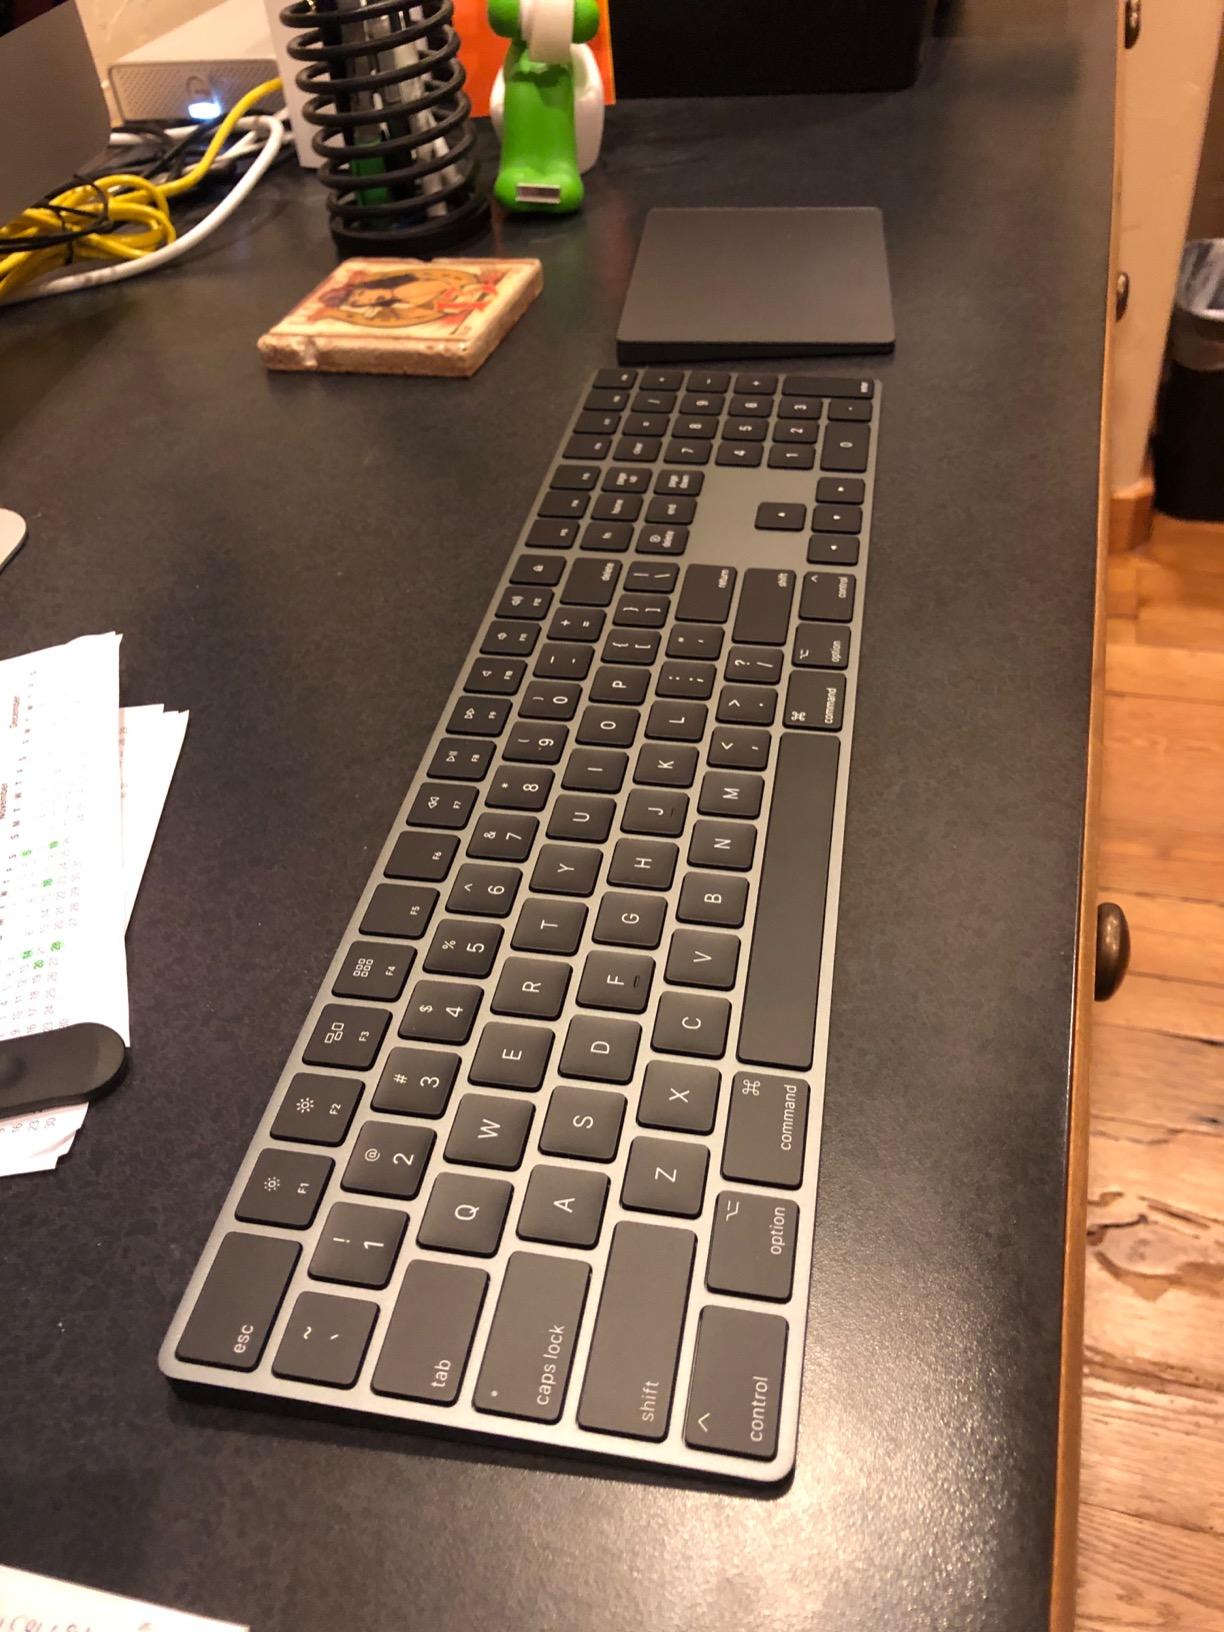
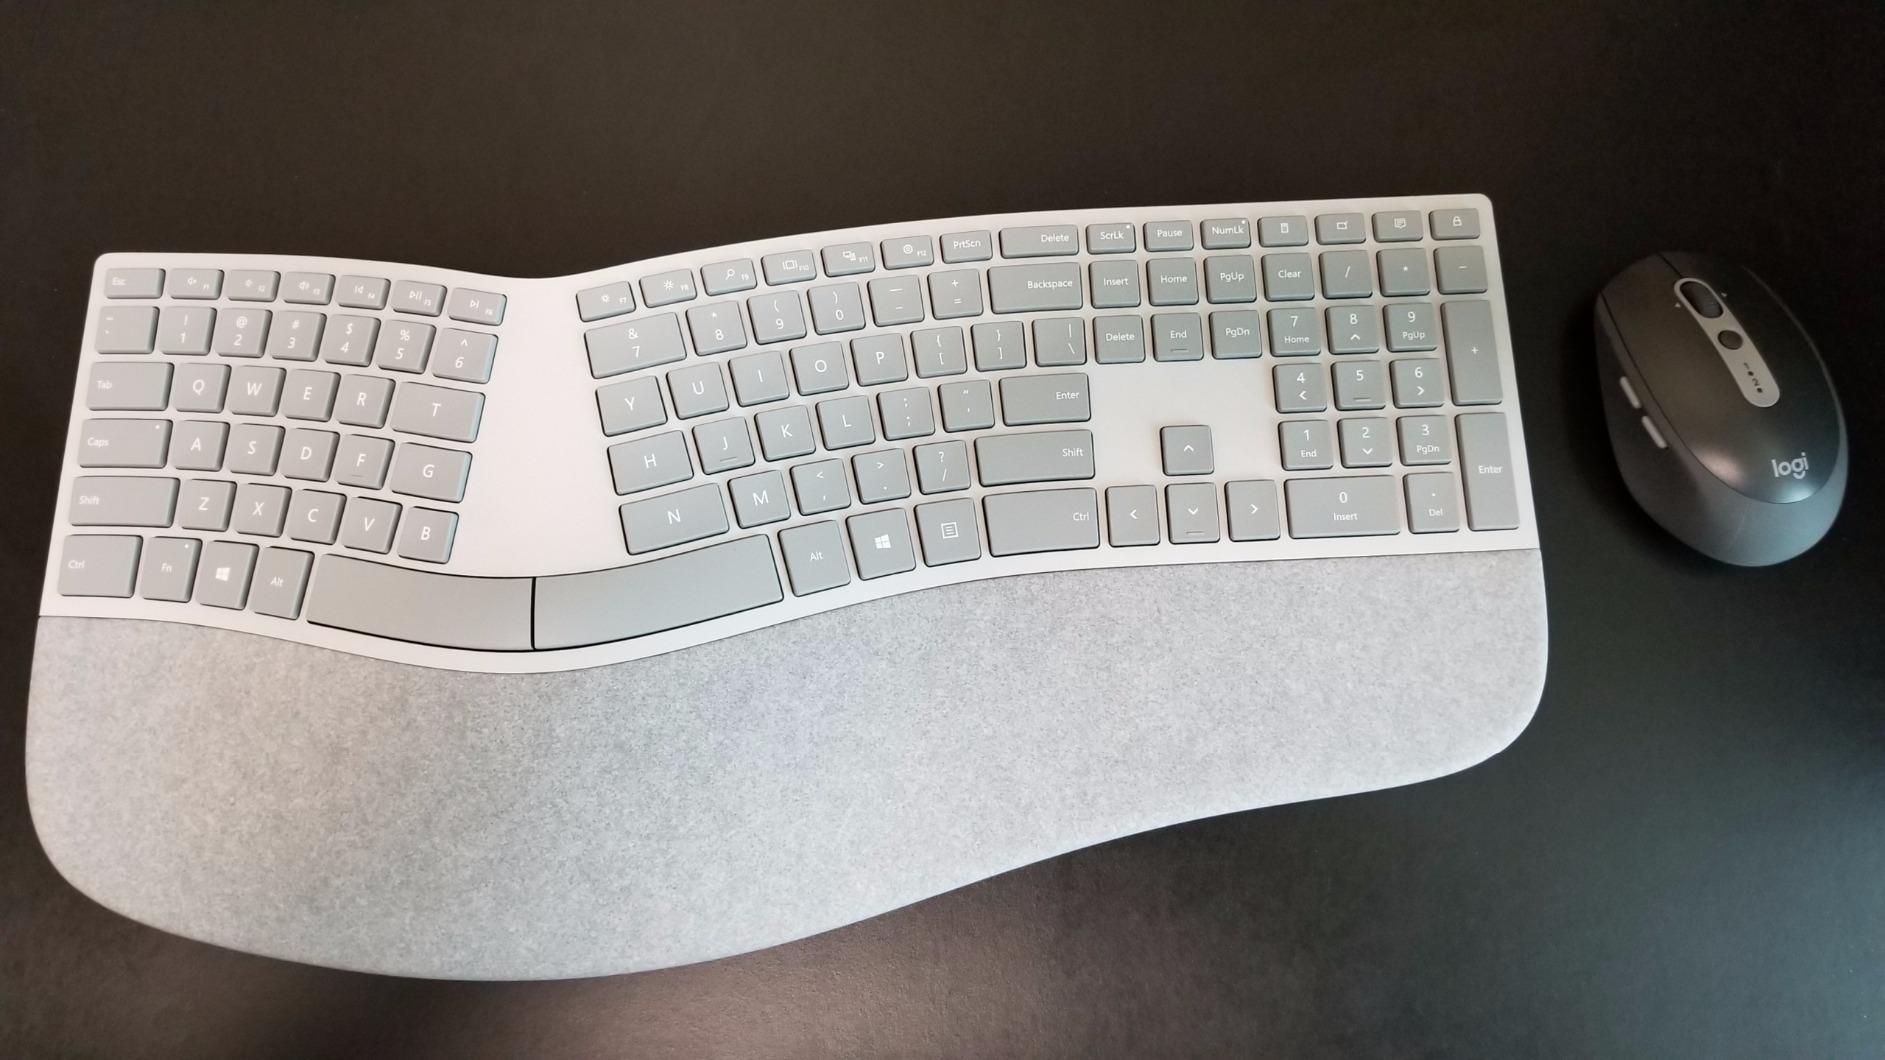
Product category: keyboard
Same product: no